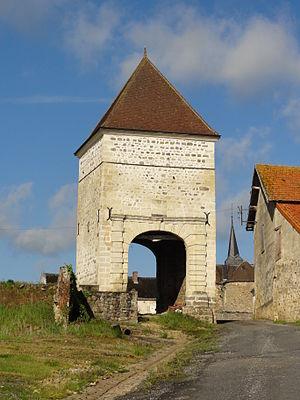
Bucy-lès-Cerny est une commune française située dans le département de l'Aisne, en région Hauts-de-France.